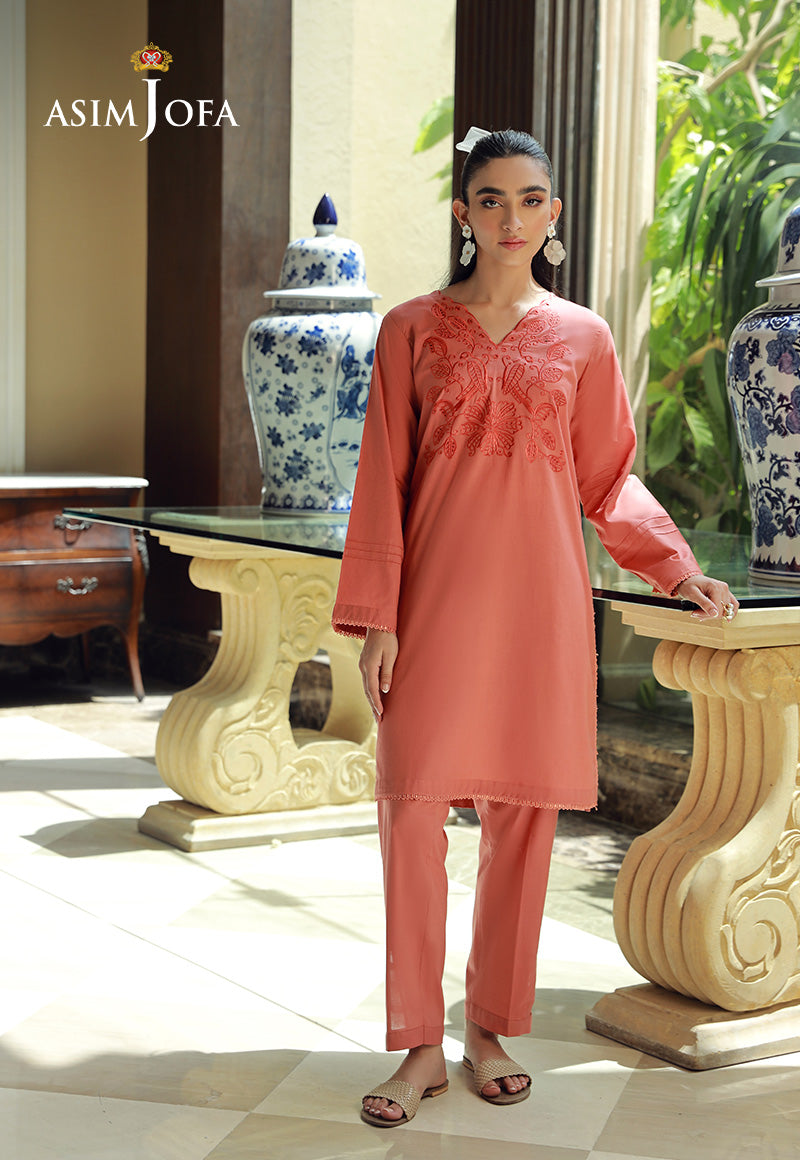
coral ashima embroidered tunic with